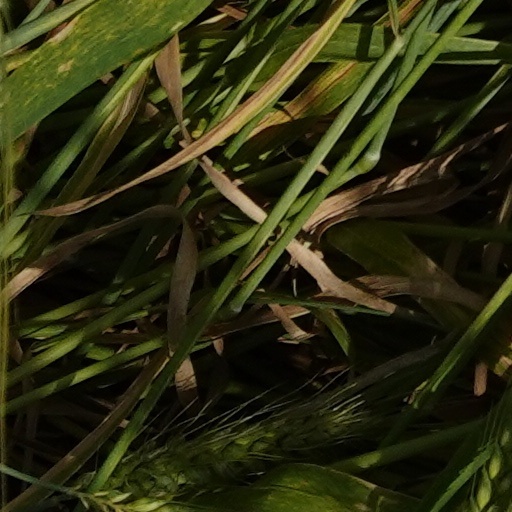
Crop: wheat